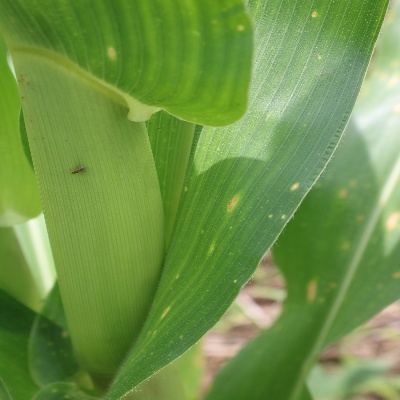
Crop: Maize
Condition: leaf spot